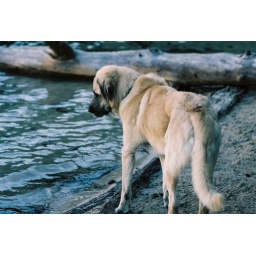
Aksam is shy of water as Sabah splashes and floats around crystal clear lake water.